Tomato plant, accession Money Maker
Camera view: bottom (45 deg); turntable rotation: 90 degrees
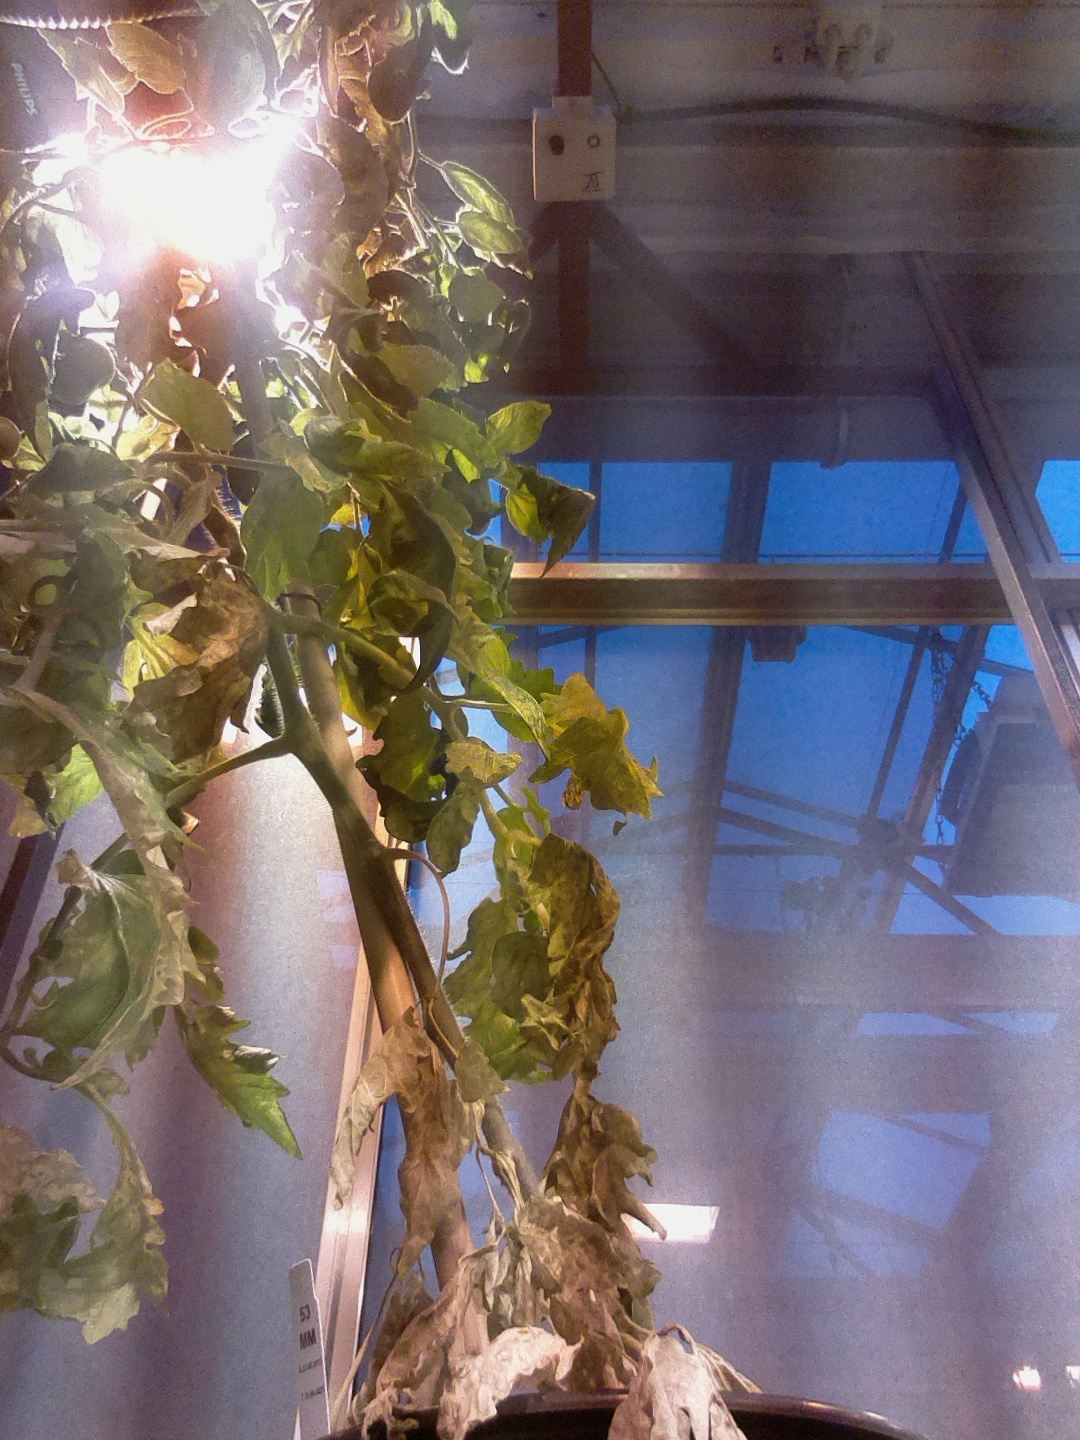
BBCH growth stage 74: 40%-50% of final fruit size